Hazelnut production in Turkey

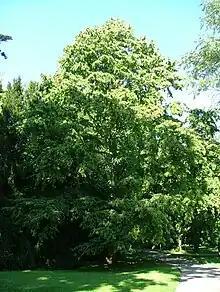
"Corylus colurna", the Turkish hazel, in Turkey.

Hazelnut production in Turkey is important as Turkey cultivates and processes most of the world's hazelnuts.